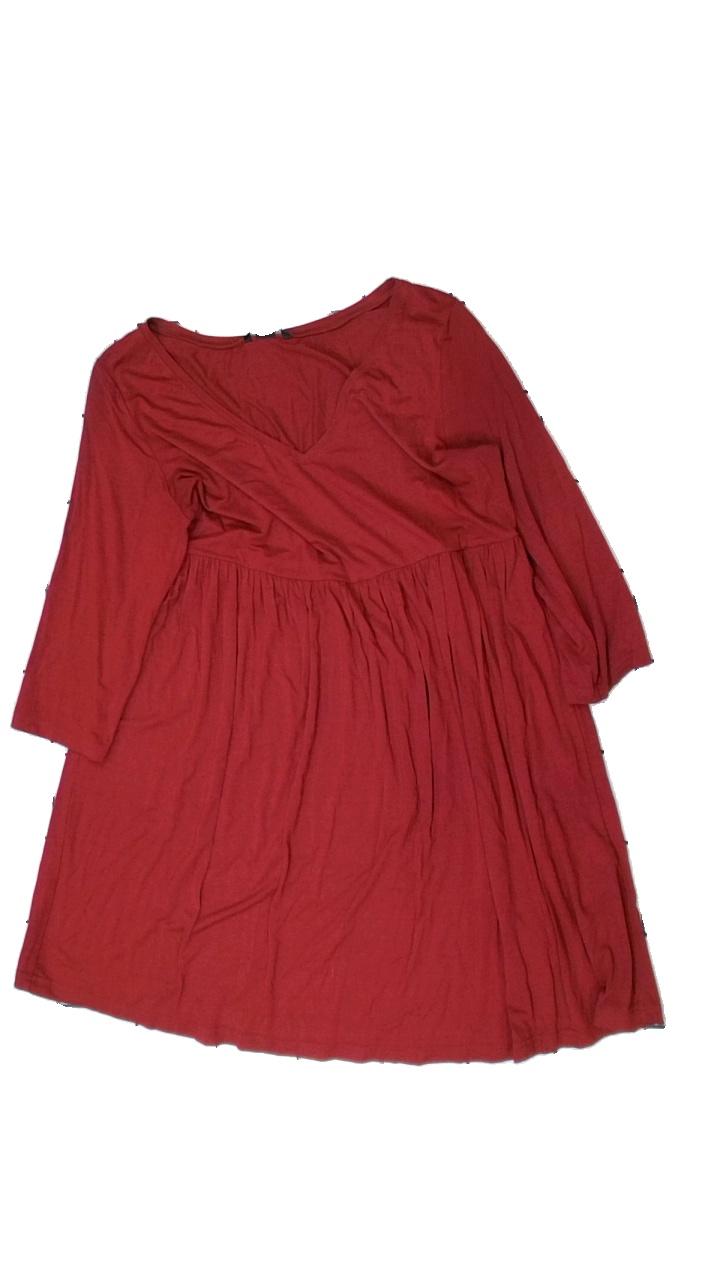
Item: Tunic (Ladies)
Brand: H&m
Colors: Red
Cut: V-collar
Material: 100% viscose
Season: All
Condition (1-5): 1
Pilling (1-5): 1
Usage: Export
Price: <50